Specific heat capacity

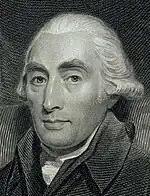
Joseph Black

One of the first scientists to use the concept was Joseph Black, an 18th-century medical doctor and professor of medicine at Glasgow University. He measured the specific heat capacities of many substances, using the term "capacity for heat". In 1756 or soon thereafter, Black began an extensive study of heat. In 1760 he realized that when two different substances of equal mass but different temperatures are mixed, the changes in number of degrees in the two substances differ, though the heat gained by the cooler substance and lost by the hotter is the same. Black related an experiment conducted by Daniel Gabriel Fahrenheit on behalf of Dutch physician Herman Boerhaave. For clarity, he then described a hypothetical, but realistic variant of the experiment: If equal masses of 100 °F water and 150 °F mercury are mixed, the water temperature increases by 20 ° and the mercury temperature decreases by 30 ° (both arriving at 120 °F), even though the heat gained by the water and lost by the mercury is the same. This clarified the distinction between heat and temperature. It also introduced the concept of specific heat capacity, being different for different substances. Black wrote: “Quicksilver [mercury] ... has less capacity for the matter of heat than water.”